Desiree Burch

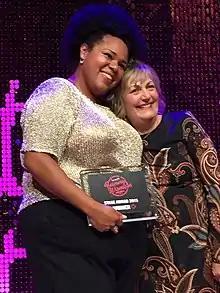
Burch (left) accepting the Funny Women 2015 Award

Burch has appeared on "Live at the Apollo", "Have I Got News for You", "QI", "The Mash Report", "The Russell Howard Hour", "The Fake News Show", "Chris Ramsey's Stand Up Central", "Frankie Boyle's New World Order", "Mock the Week", "American Autopsy", "Richard Osman's House of Games" and "Would I Lie to You?". She also plays Pamela Winchell, the former Mayor of Night Vale and current Head of Emergency Press Conferences, in "Welcome to Night Vale". In 2021, Desiree Burch was set to co-star with Arnold Schwarzenegger in the Kartoon Channel series "Superhero Kindergarten". Later that same year, she was in the Netflix movie "A Castle for Christmas" starring Brooke Shields and Cary Elwes.